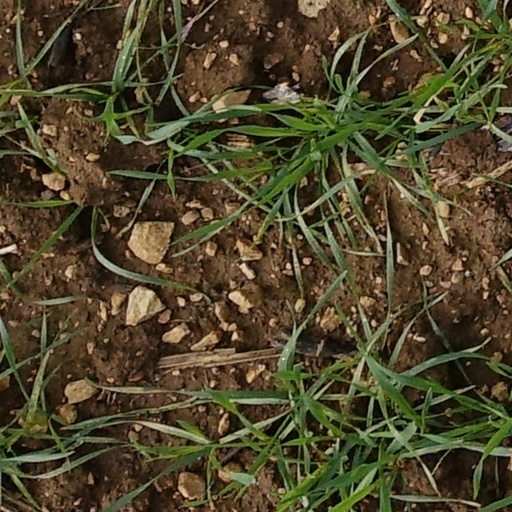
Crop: wheat